Nematomorpha

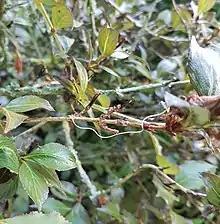
Mermithid worm (Phylum Nematoda), often confused with horsehair worms (Phylum Nematomorpha). Dark structures are eggs, not seen in horsehair worms. Germany 2021.

Owing to their use of orthopterans as hosts, nematomorphs can be significant factors in shaping community ecology. One study conducted in a Japanese riparian ecosystem showed that nematomorphs could cause orthopterans to become 20 times more likely to enter water than uninfected orthopterans; these orthopterans constituted up to 60% of the annual energy intake for the Kirikuchi char. The absence of nematomorphs from riparian communities can thus lead to char preying more heavily on other aquatic invertebrates, potentially causing more widespread physiological effects.